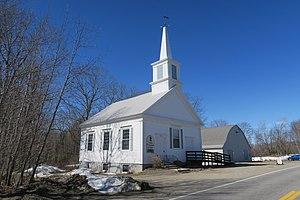
La ville de Wales est située dans le comté d'Androscoggin, dans l’État du Maine, aux États-Unis. Sa population s’élevait à 1 616 habitants lors du recensement de 2010, estimée à 1 632 habitants en 2014.